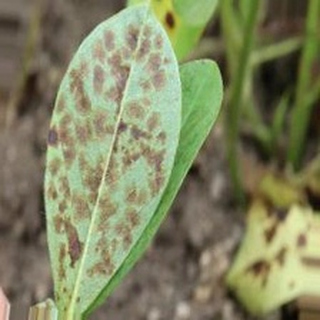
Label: groundnut_rust